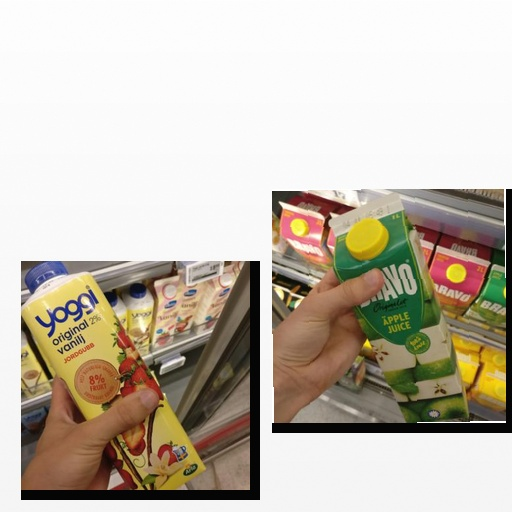
Food items: strawberry_yoghurt, apple_juice